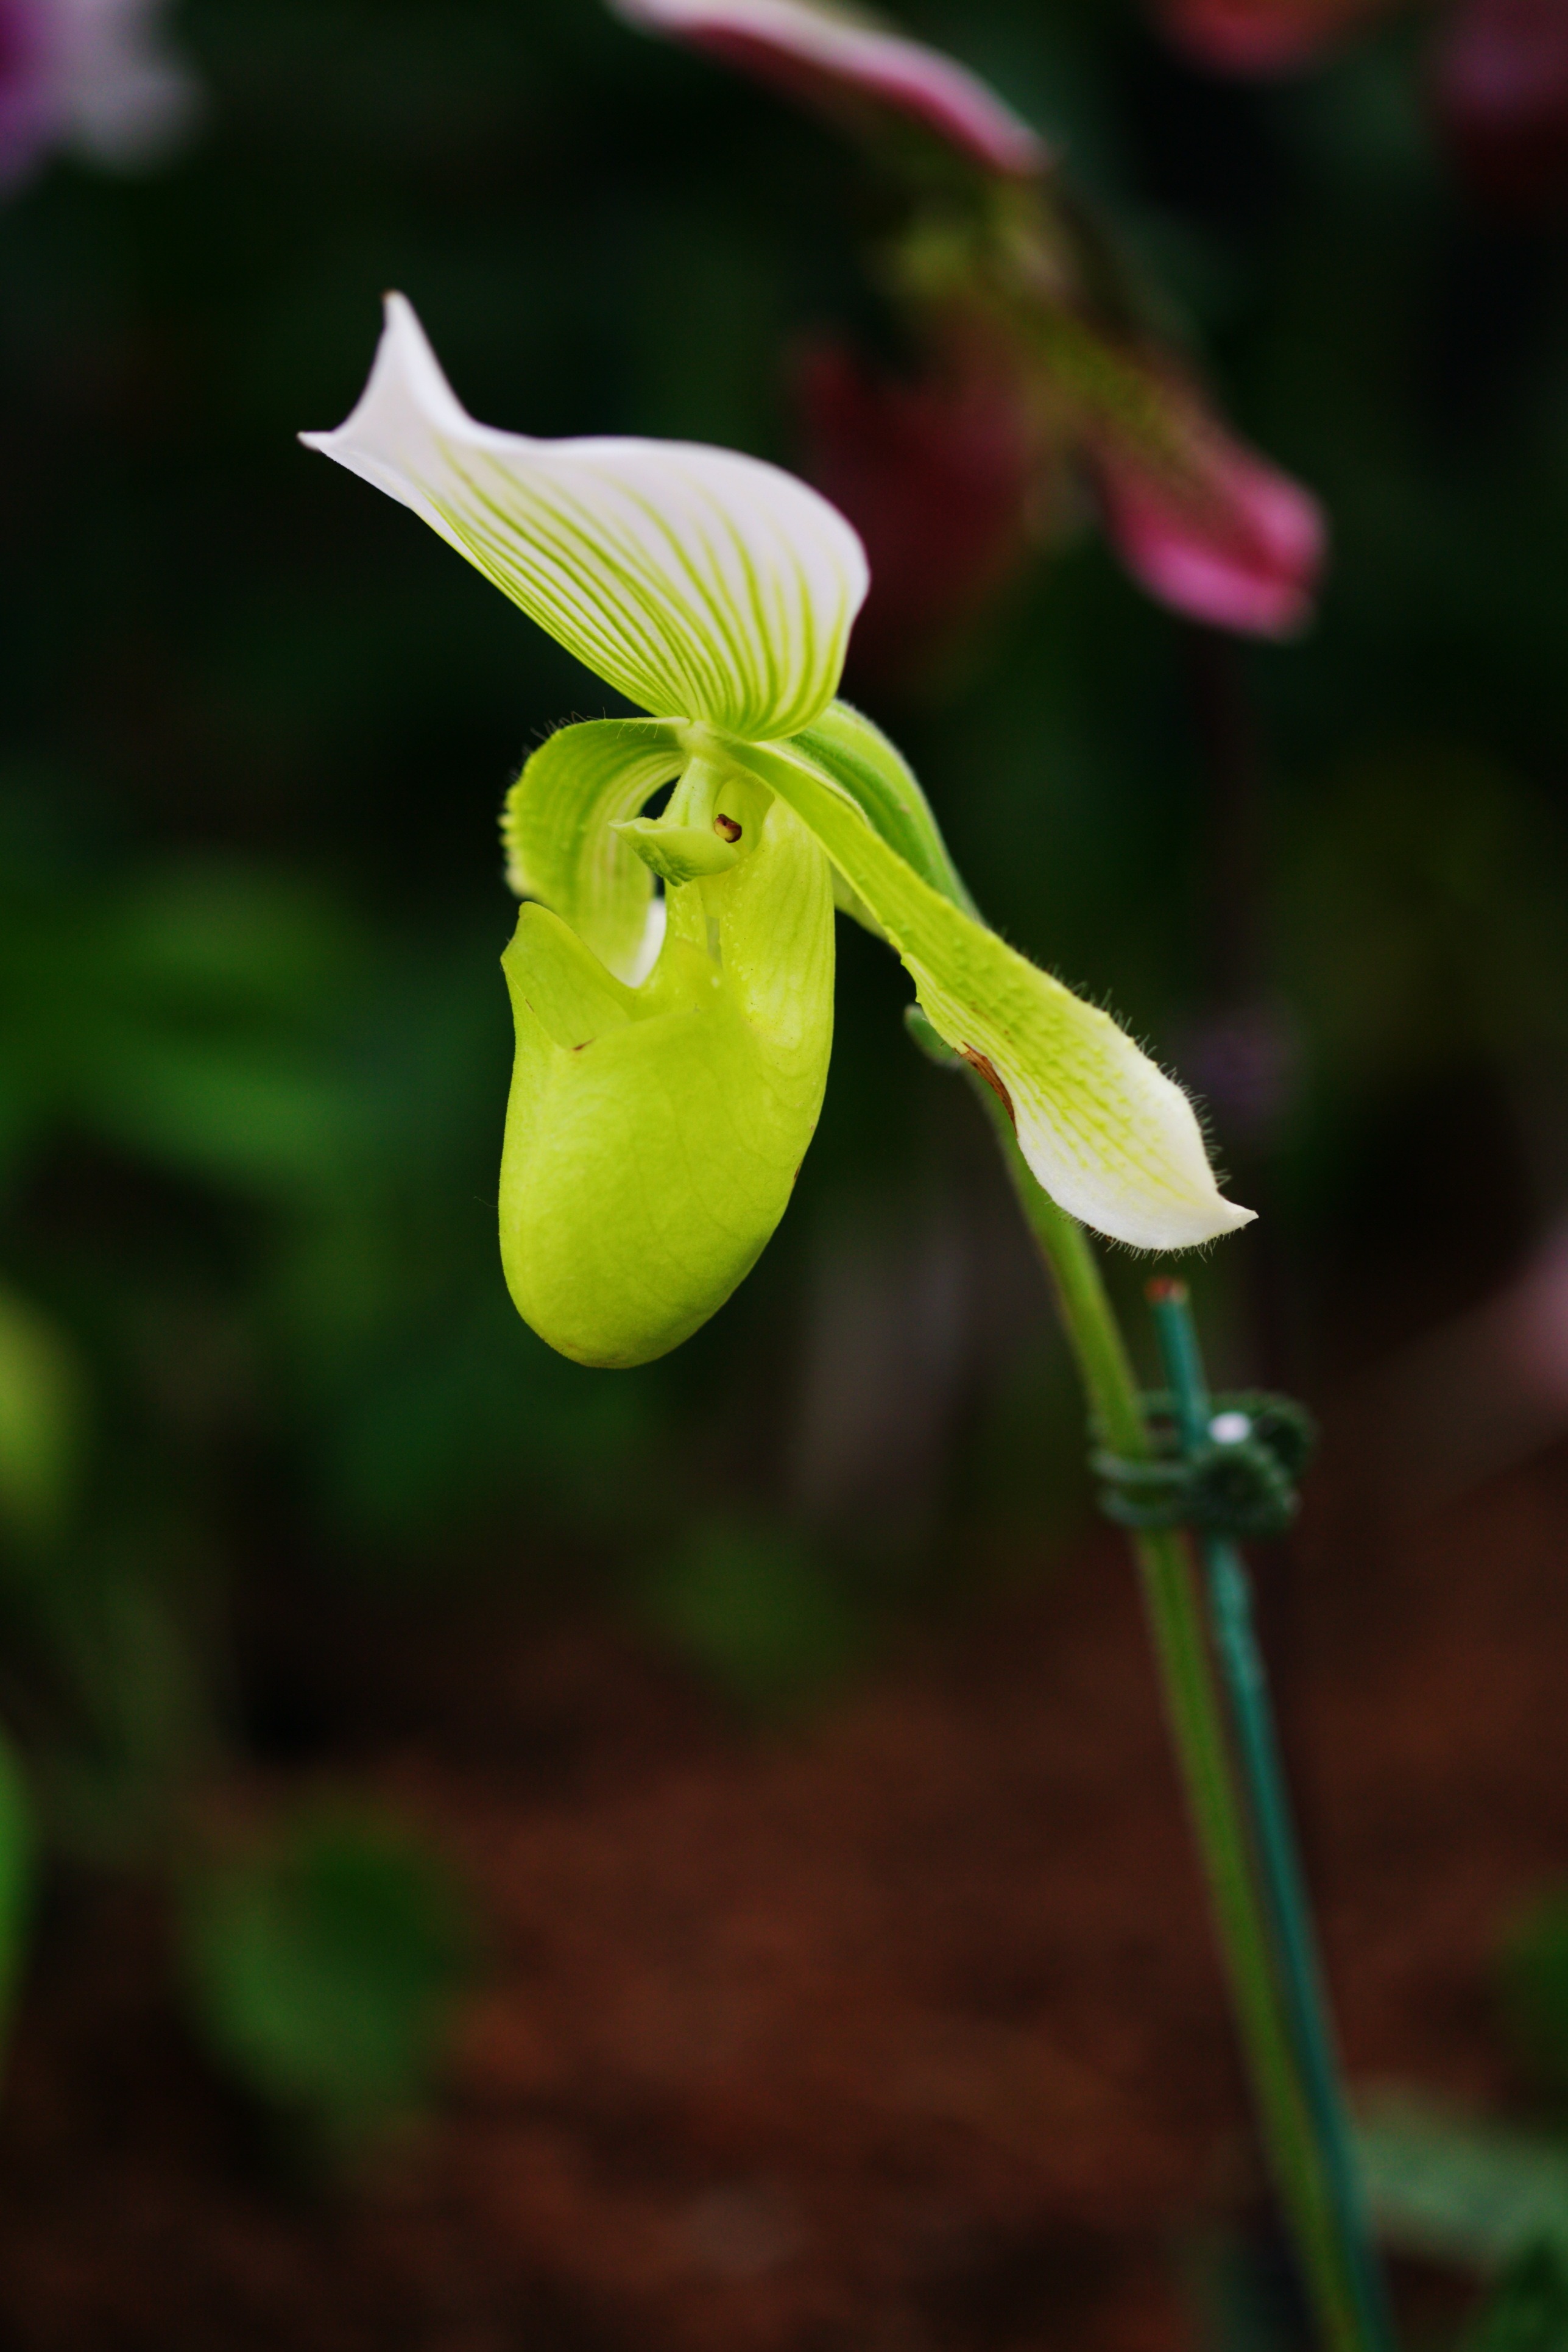
nature, blossom, plant, leaf, flower, green, botany, flora, potted plant, wildflower, flowers, close up, macro photography, flowering plant, plant stem, land plant